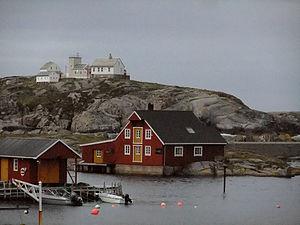
Le phare de Bjørnsund est un phare côtier de la commune de Fræna, dans le Comté de Møre og Romsdal. Il est géré par l'administration côtière norvégienne.